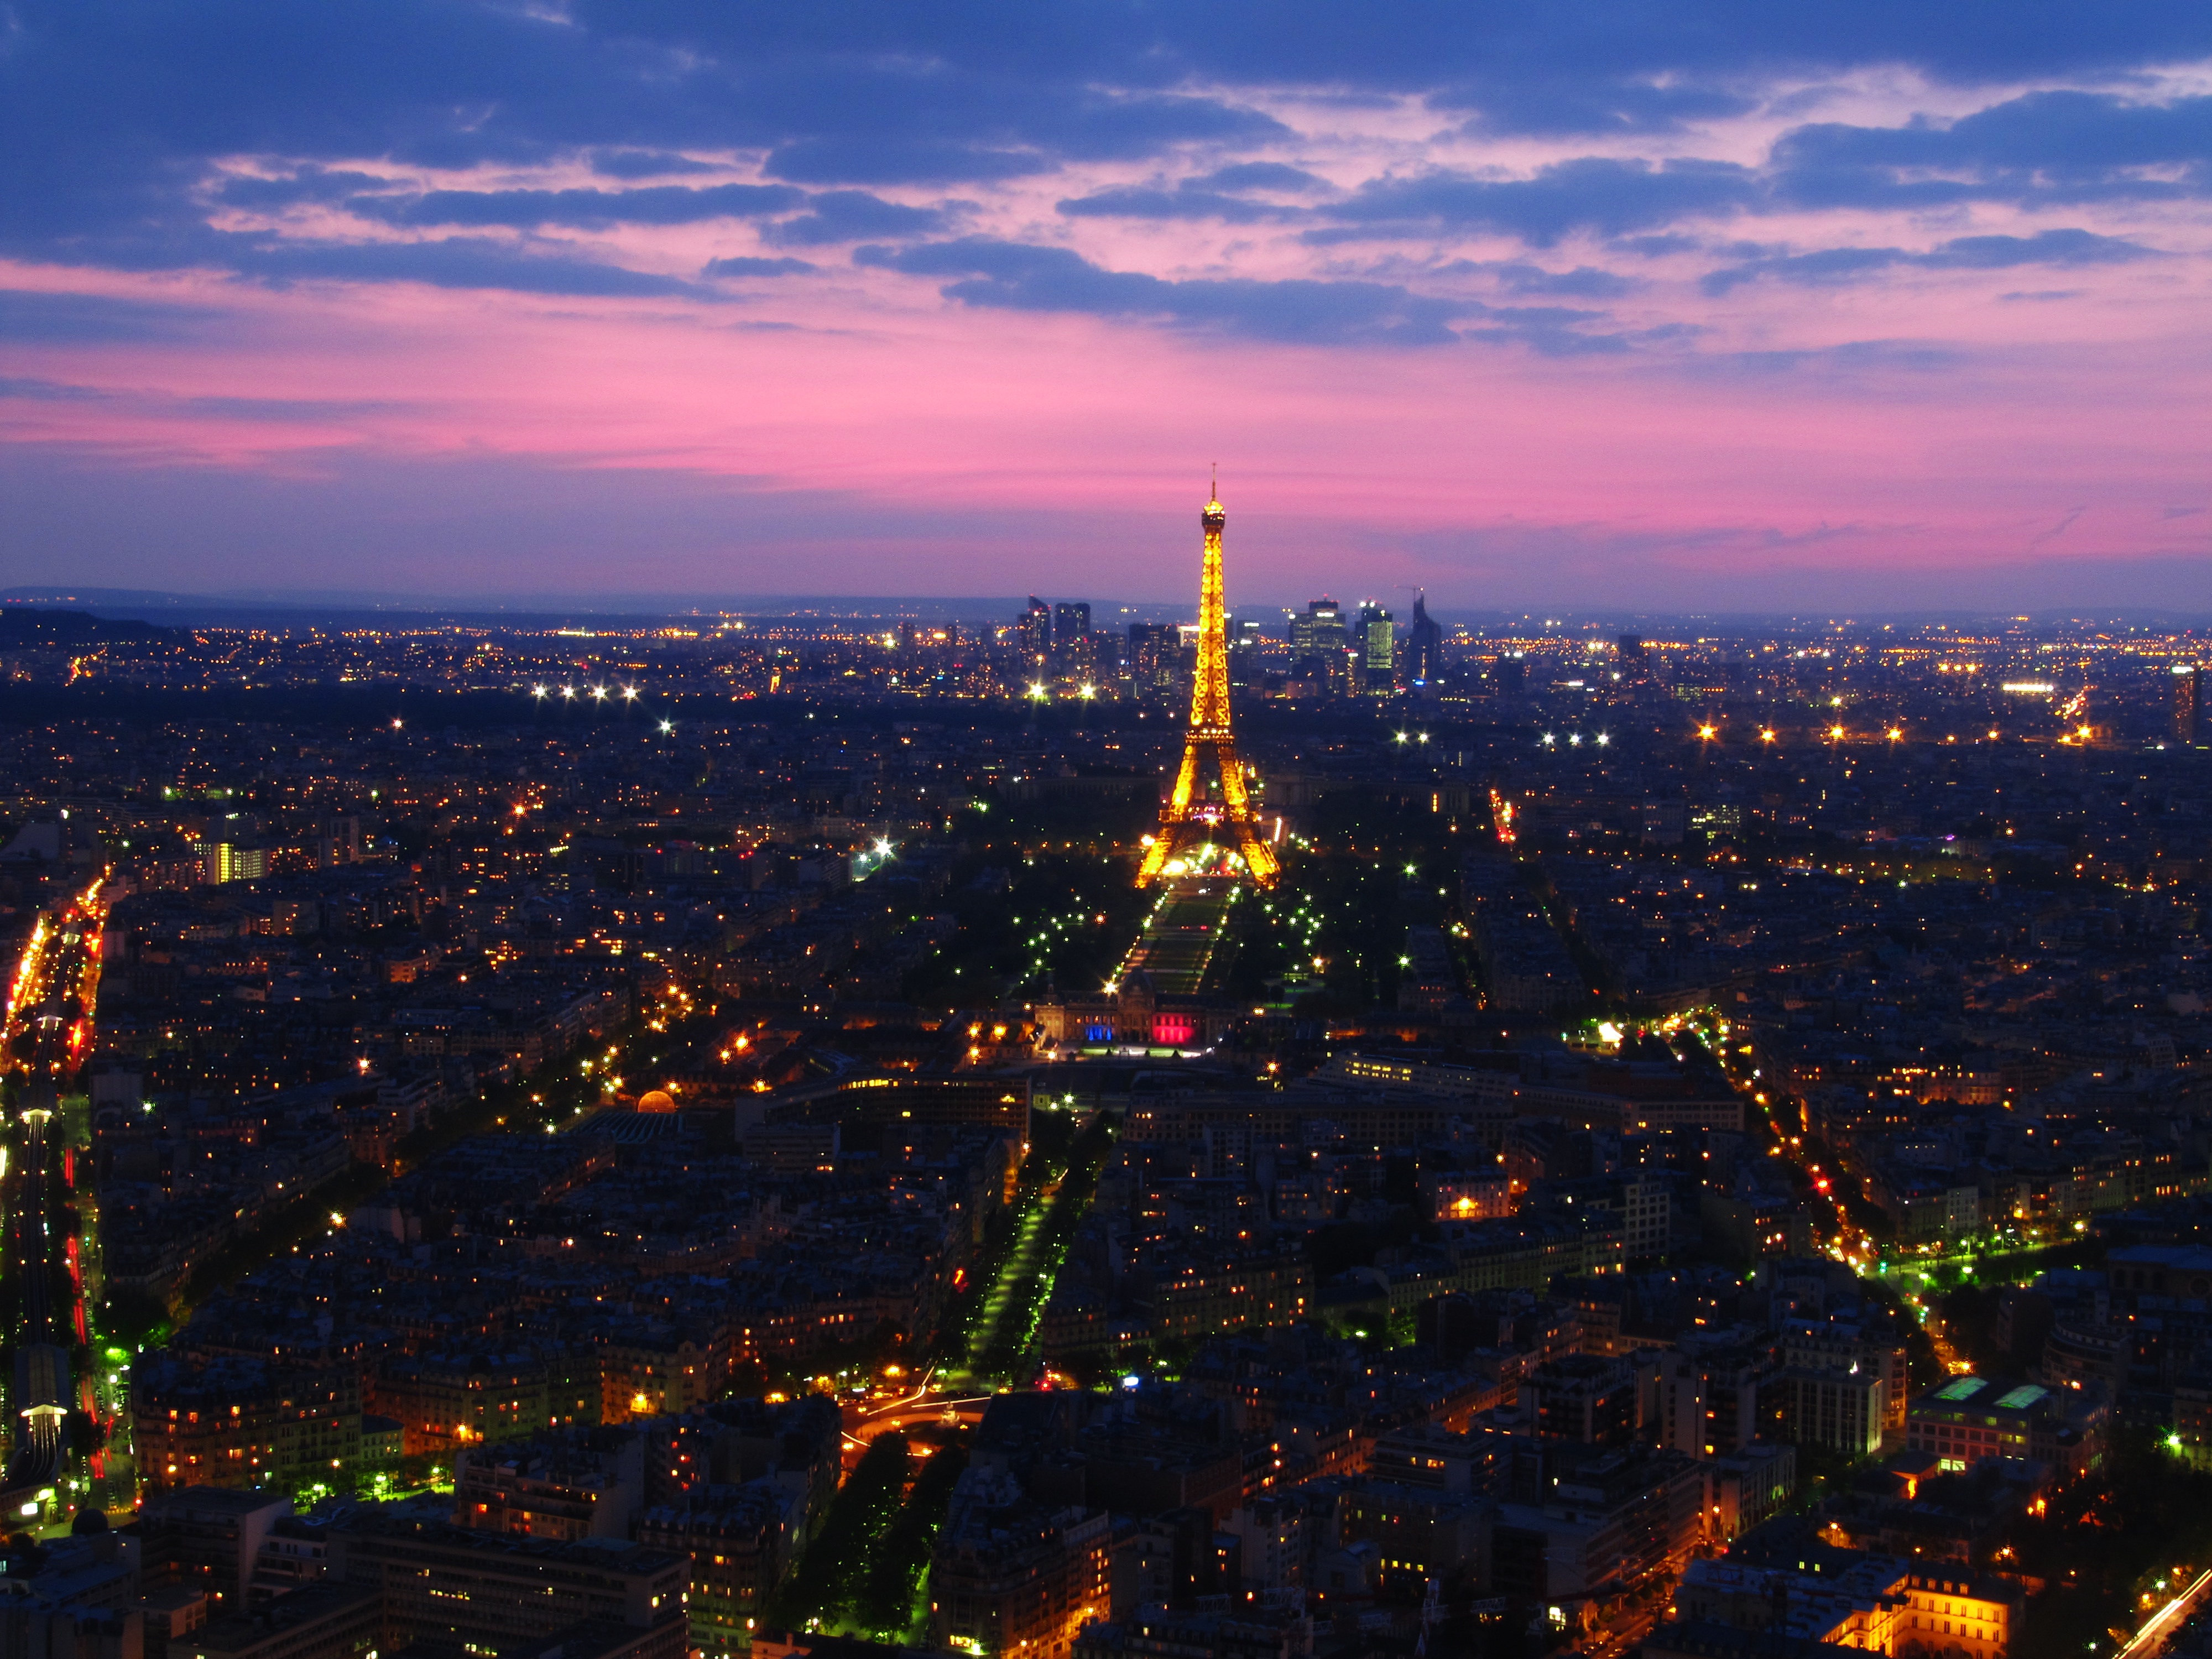
horizon, sky, sunset, skyline, night, dawn, city, skyscraper, cityscape, dusk, evening, tower, aerial photography, human settlement, atmosphere of earth, metropolitan area